Biogerontology

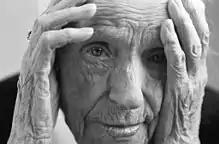
Wrinkled skin on the face is a characteristic feature of old people.

Biogerontologists vary in the degree to which they focus on the study of the aging process as a means of mitigating the diseases of aging, or as a method for extending lifespan. A relatively new interdisciplinary field called geroscience focuses on preventing diseases of aging and prolonging the 'healthspan' over which an individual lives without serious illness. The approach of biogerontologists is that aging is disease "per se" and should be treated directly, with the ultimate goal of having the probability of individual dying be independent of their age (if external factors are held constant). This is in contrast to the opinion that maximum life span can not, or should not, be altered.